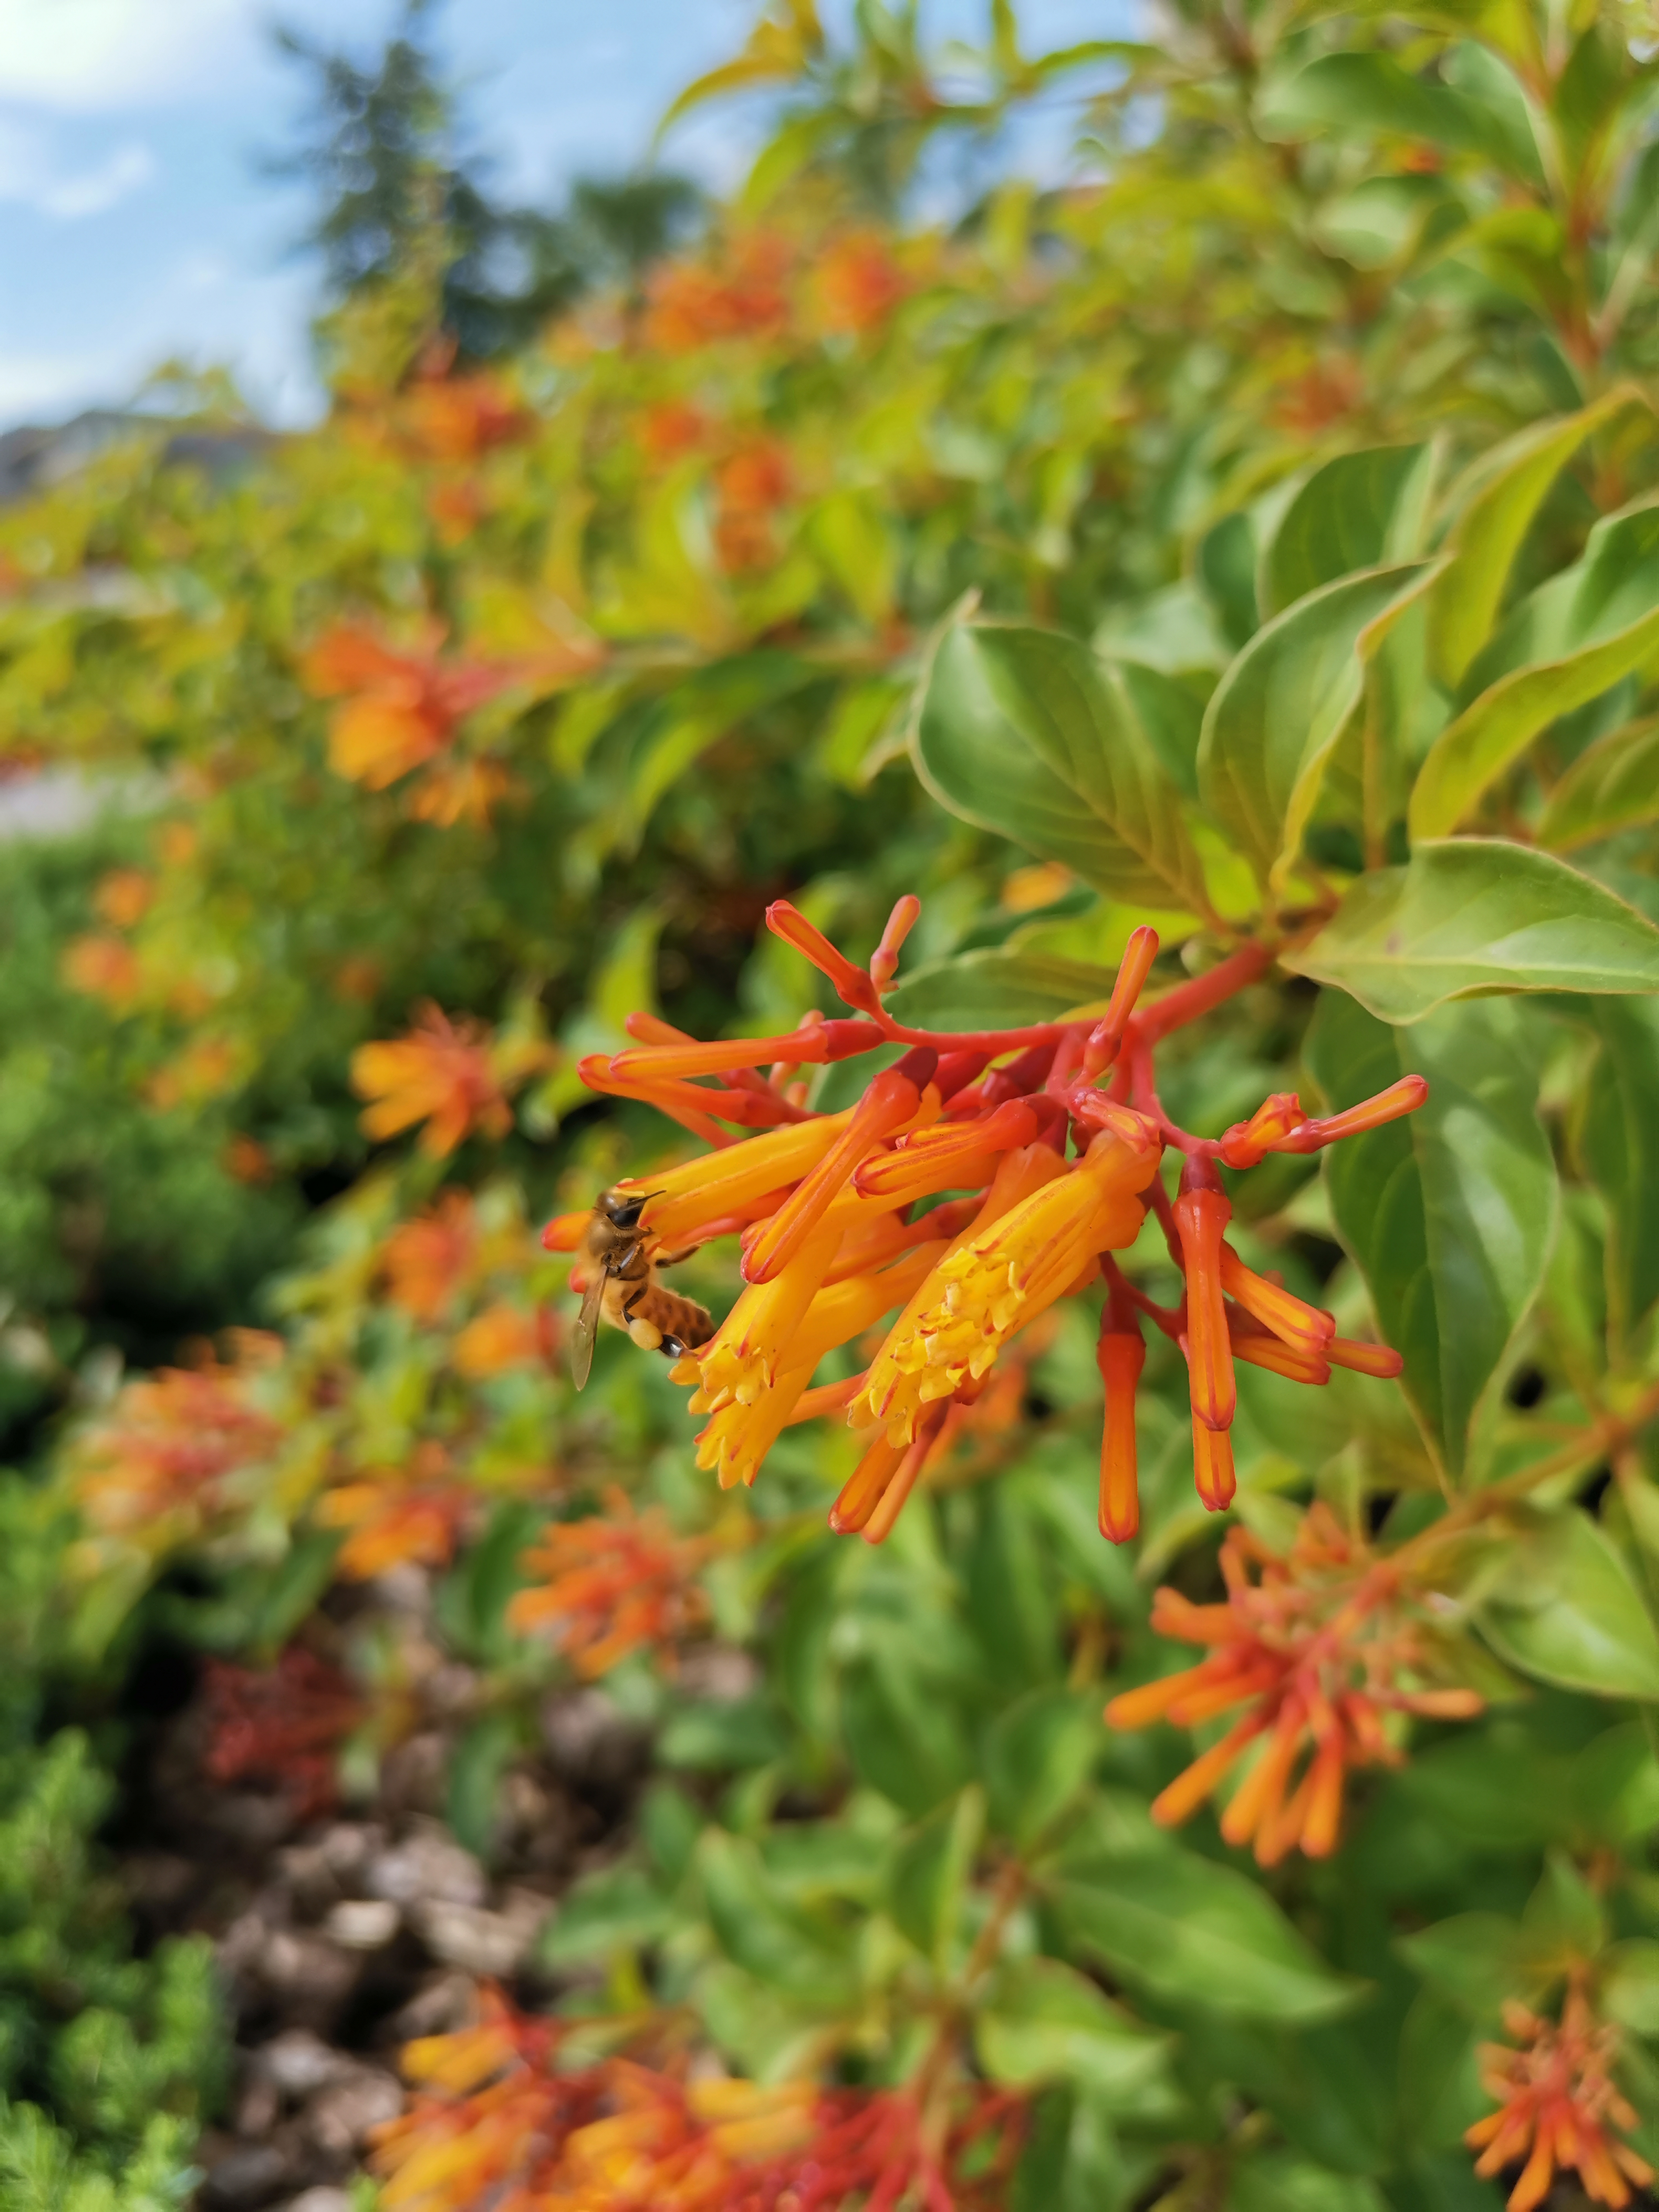
natural, flower, plant, terrestrial plant, petal, shrub, flowering plant, sky, herbaceous plant, wildflower, subshrub, cloud, plant stem, caesalpinia, lily family, honeysuckle family, landscape, peach, rhododendron